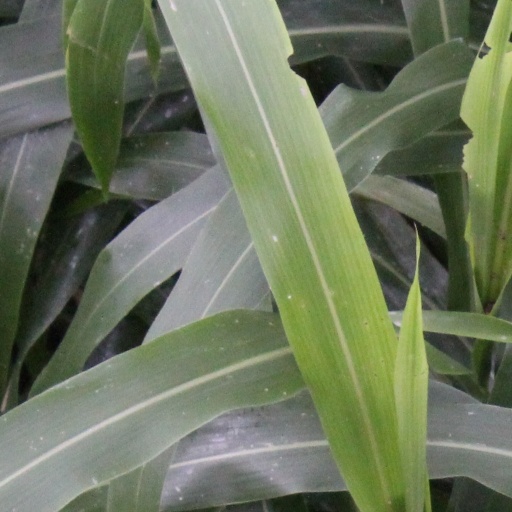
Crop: sorghum